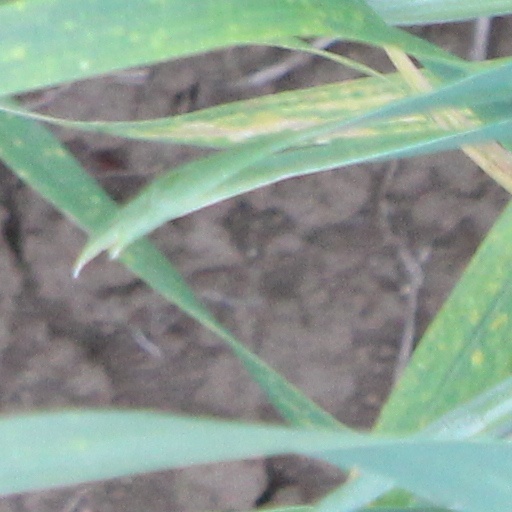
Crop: wheat